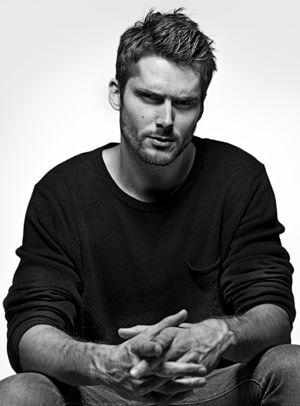
Les Demoiselles du téléphone ou Les Opératrices du téléphone au Québec est une série télévisée espagnole créée par Ramón Campos et Gema R. Neira. Elle est diffusée depuis le 28 avril 2017 sur Netflix. Il s'agit de la première série originale Netflix qui est produite en Espagne.
Sergio Mur, de son nom complet Sergio Mur López, est un acteur espagnol, né le 23 mai 1977 à Madrid.